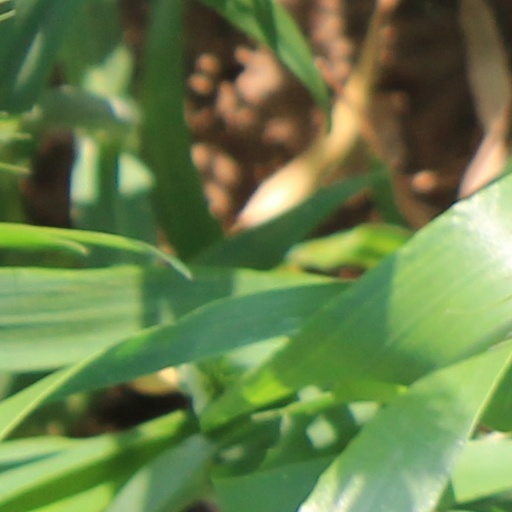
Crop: wheat